2014 Independence Bowl

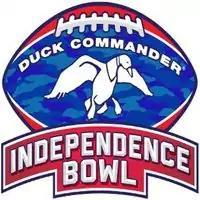

The 2014 Independence Bowl was a college football bowl game played on December 27, 2014, at Independence Stadium in Shreveport, Louisiana, in the United States. The 39th annual Independence Bowl, it pitted the Miami Hurricanes of the Atlantic Coast Conference against the South Carolina Gamecocks of the Southeastern Conference. The game started at 3:30 p.m. CST and aired on ABC. It was one of the 2014–15 bowl games that concluded the 2014 FBS football season. Sponsored by duck call manufacturer Duck Commander, the game was officially known as the Duck Commander Independence Bowl.